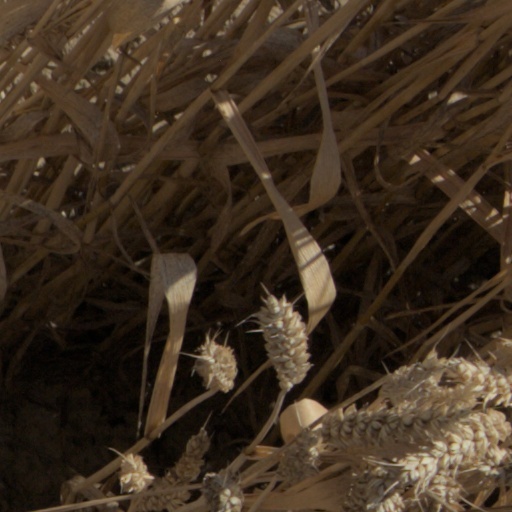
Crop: wheat